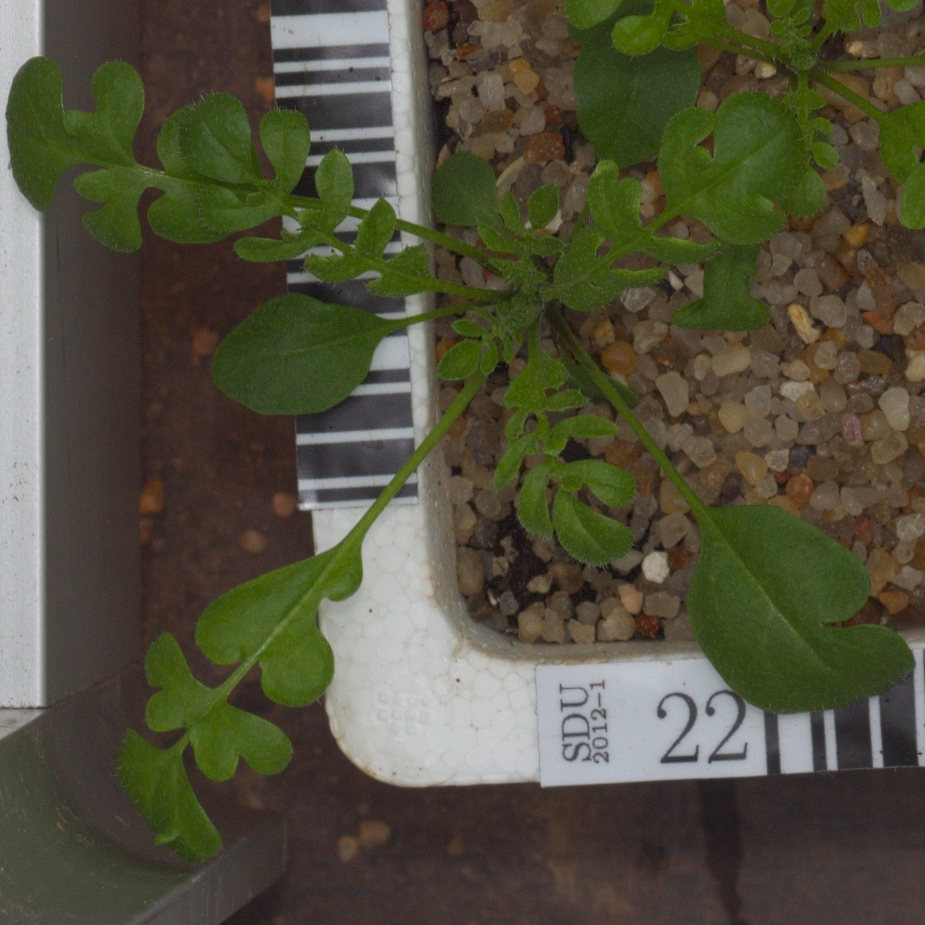
Label: shepherds_purse